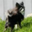
Label: dog